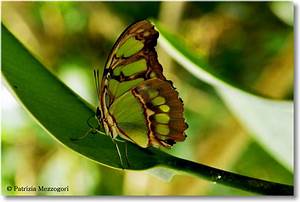
Label: butterfly